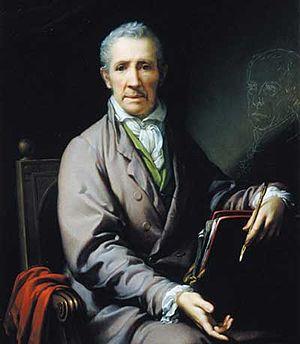
Johann Baptist von Lampi est un peintre d'histoire et de portrait autrichien d'origine italienne.